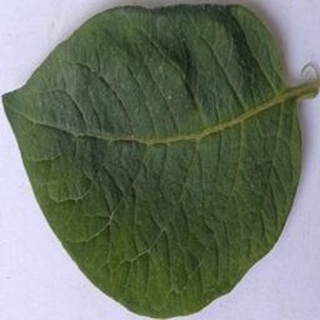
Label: healthy_potato